Syncope (medicine)

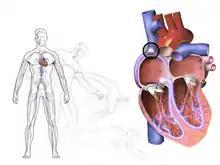
Syncope from bradycardia

The most common cause of cardiac syncope is cardiac arrhythmia (abnormal heart rhythm) wherein the heart beats too slowly, too rapidly, or too irregularly to pump enough blood to the brain. Some arrhythmias can be life-threatening.